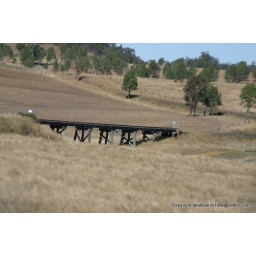
train bridge in the country